List of songs recorded by Paul McCartney

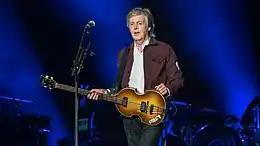
Paul McCartney performing in 2018

Paul McCartney is an English musician who has recorded hundreds of songs over his career of more than sixty years. As a member of the Beatles, he formed a songwriting partnership with his bandmate John Lennon that became the most celebrated in music history. Some of McCartney's famous Beatles compositions include "Hey Jude", "Penny Lane", "Let It Be" and "Yesterday", the last of which being one of the most covered songs of all time. After the band's break-up, he recorded his 1970 lo-fi album "McCartney", which he composed and performed alone, containing songs including "Maybe I'm Amazed". It was followed by his first solo single, "Another Day", and "Ram" (1971), which he recorded with wife Linda McCartney.